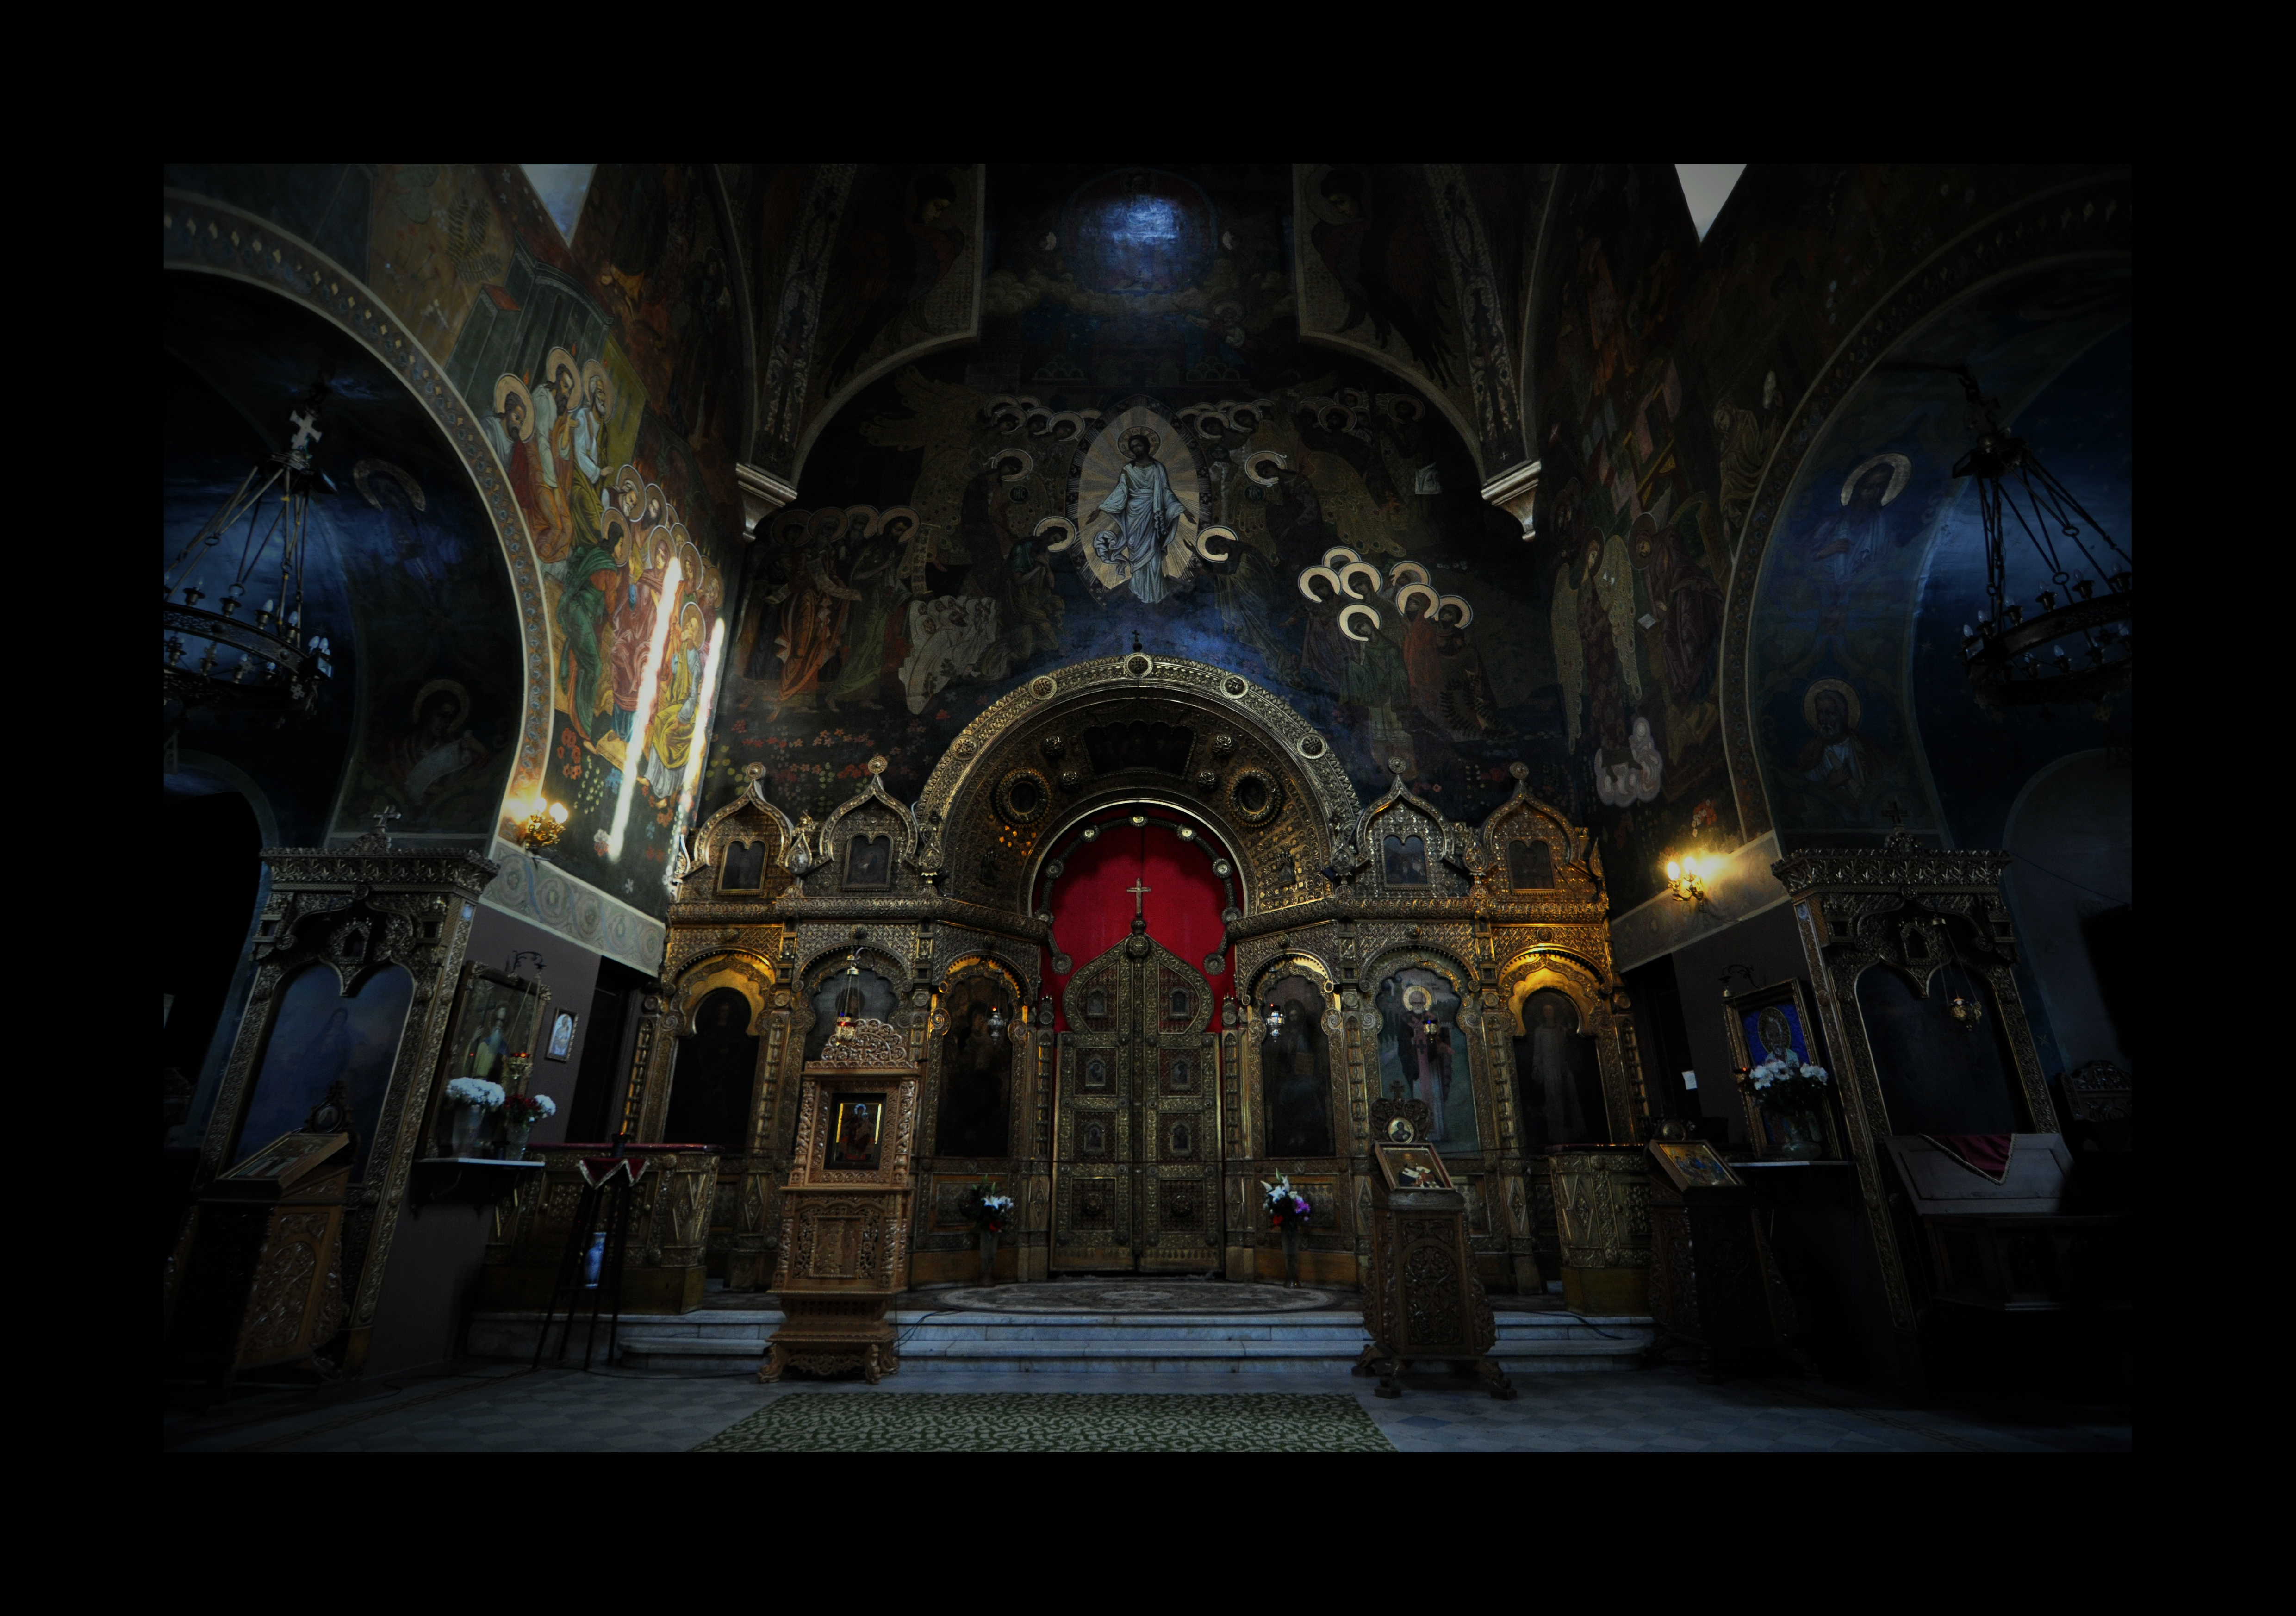
light, architecture, night, photography, interior, building, photo, arch, religion, darkness, church, cathedral, christian, place of worship, photos, religious, cool image, de, iconography, churches, fotografie, christianity, romana, arc, orthodox, eastern, basilica, russian, murals, icon, romania, icons, bucharest, screenshot, bor, biserica, arhitectura, orthodoxy, lumina, romanian, icoana, eikn, iconostas, iconostasis, ortodoxa, ortodoxia, ortodoxie, cretinism, cretin, ecclesiastical, bisericeasc, cladire, edificiu, bucuresti, bisericarusa, bisericastudentilor, paraclisuluniversitar, lmibiima18814